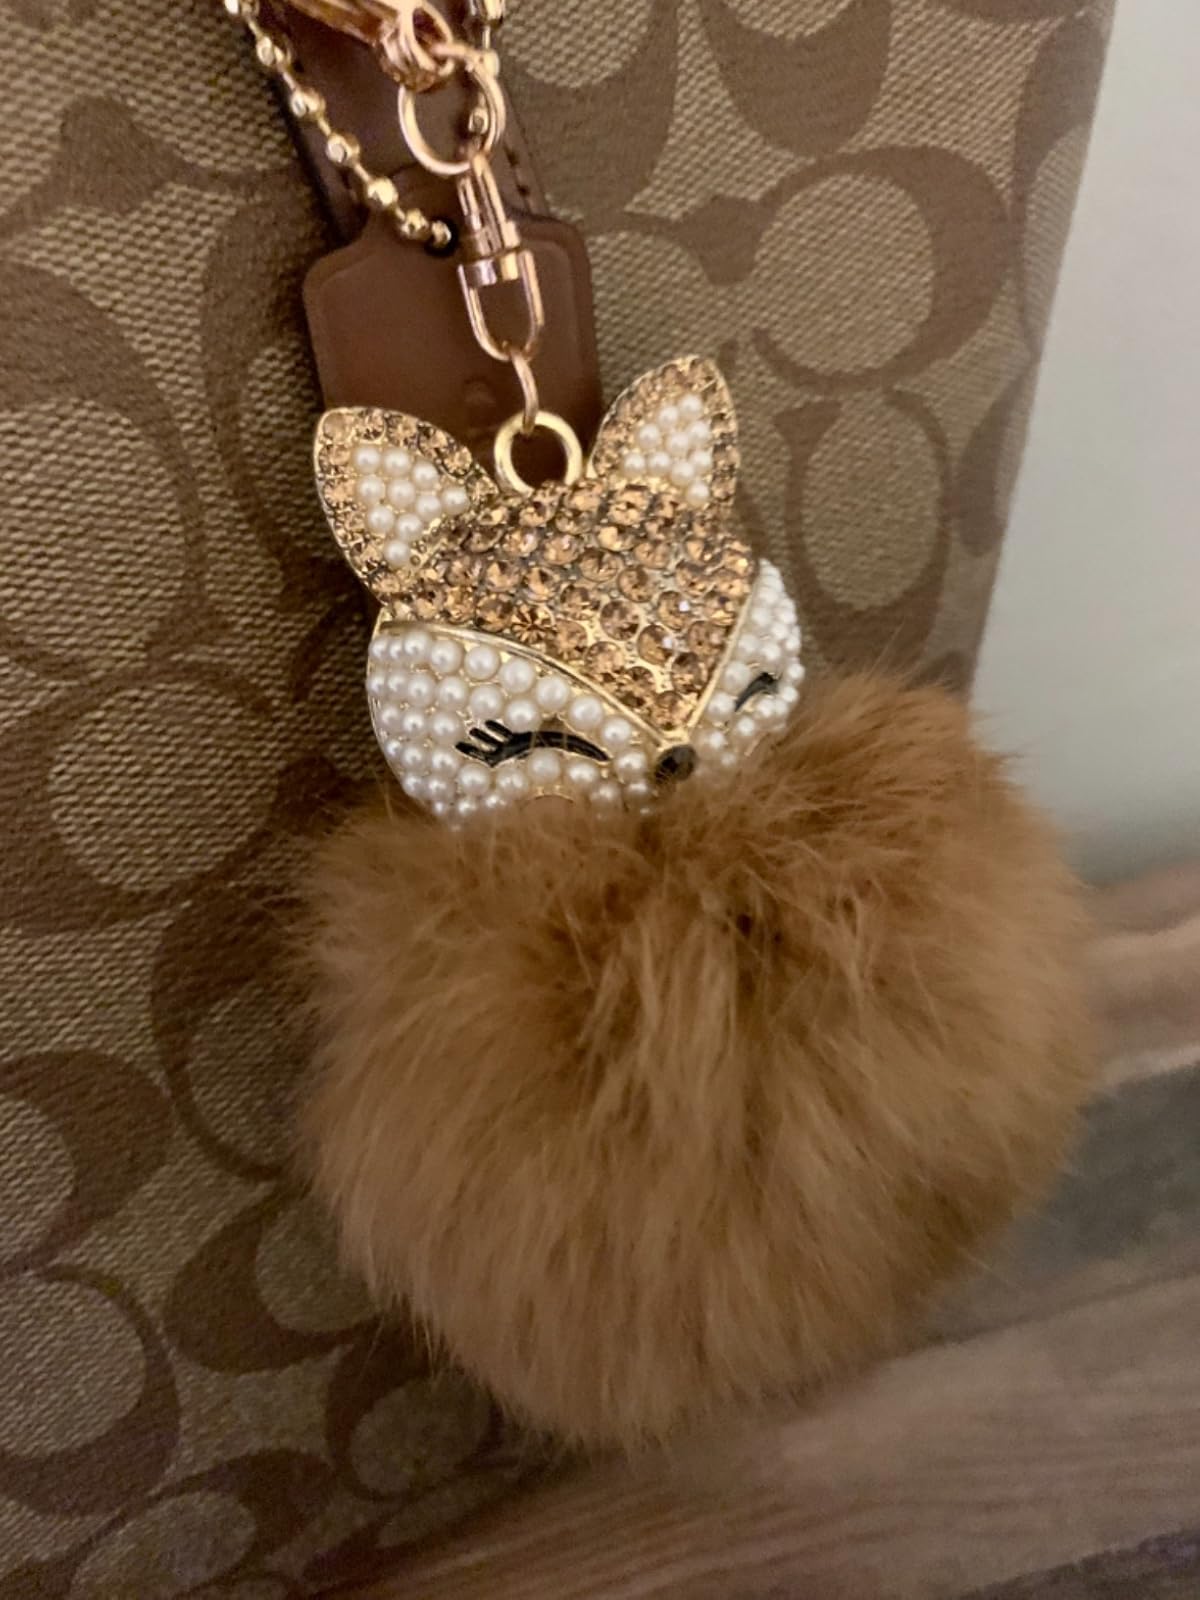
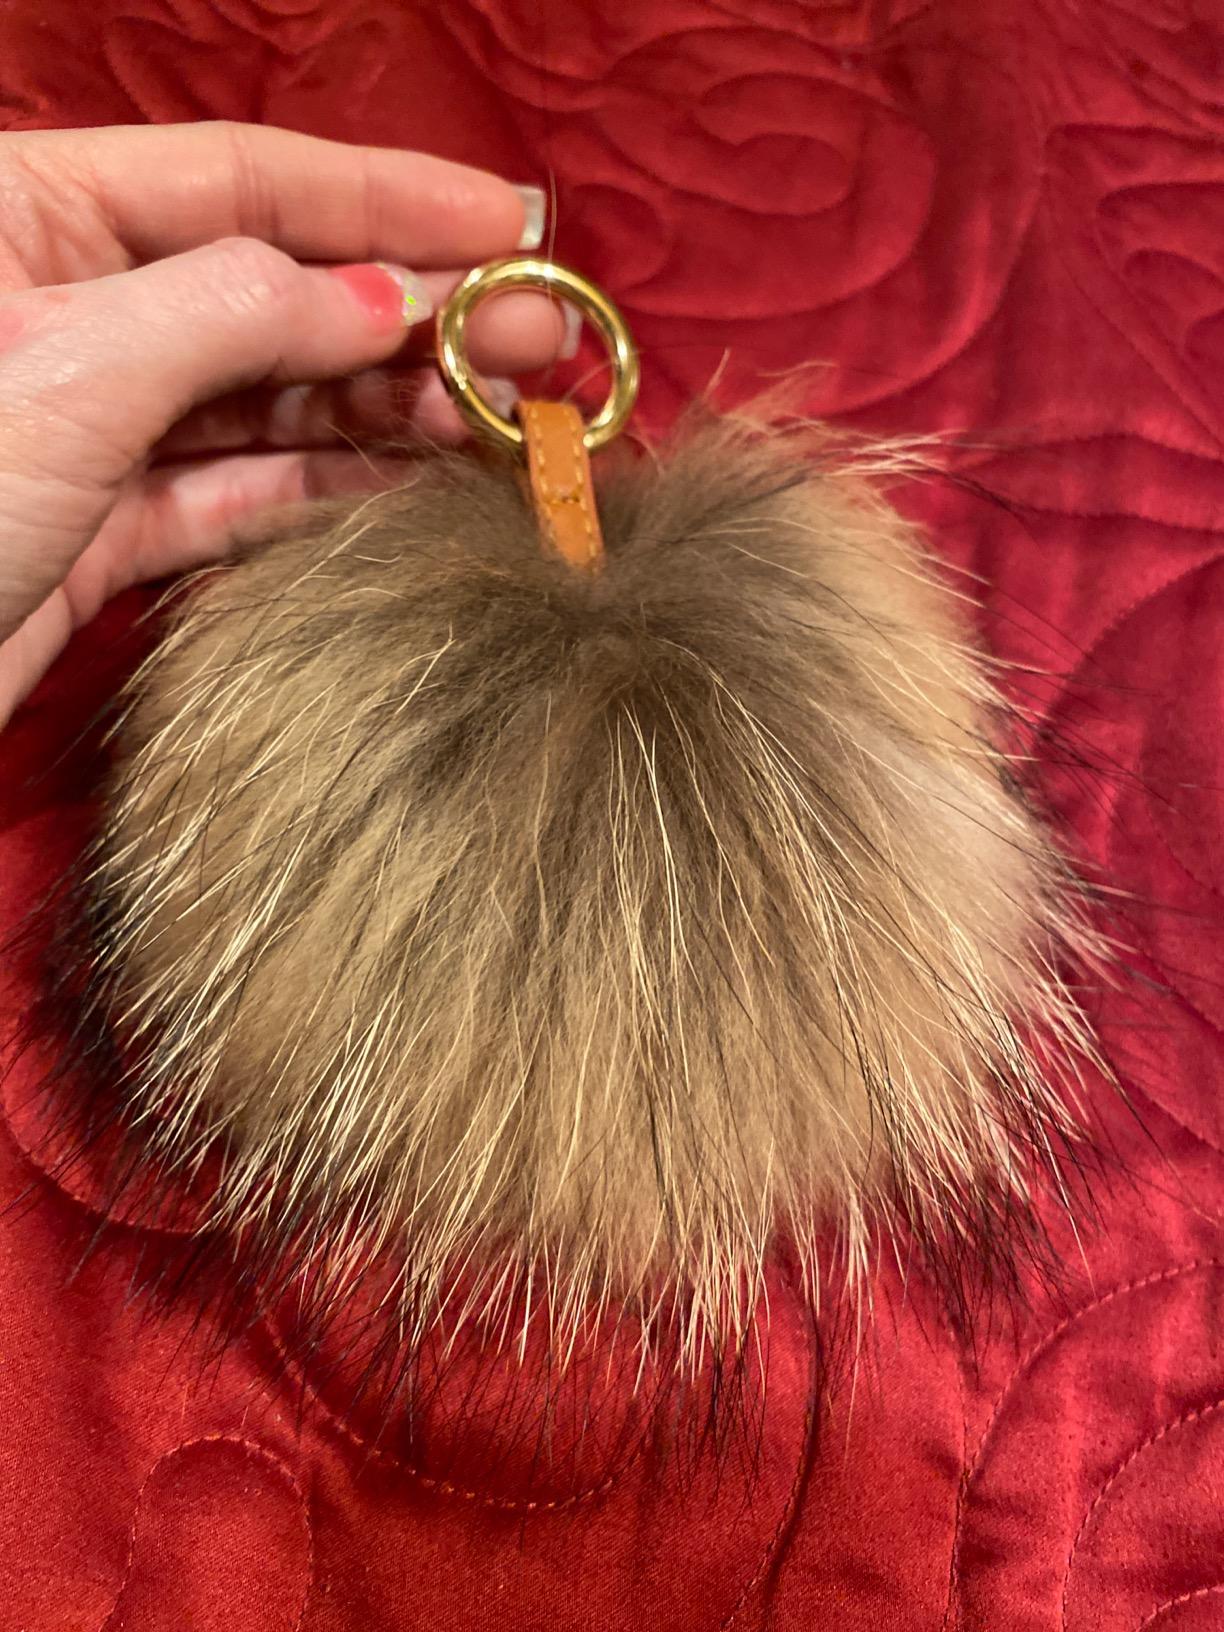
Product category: accessories_keychain
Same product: no